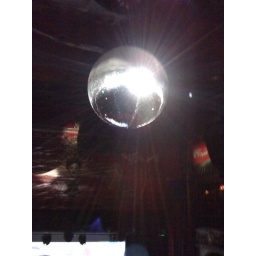
Hard to get the scale of this mirror ball in the Koko club. Claims to be the biggest in Europe!